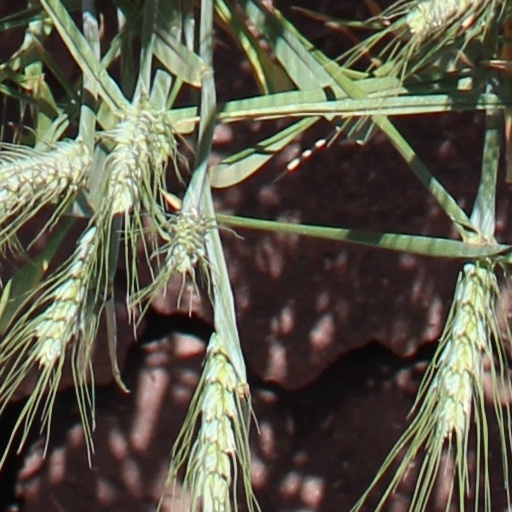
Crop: wheat